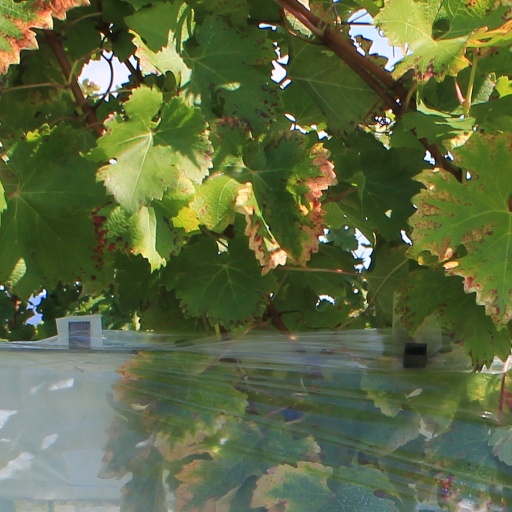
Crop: grape